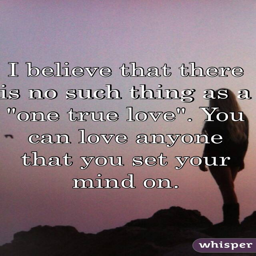
i believe that there is no such thing as a true love .